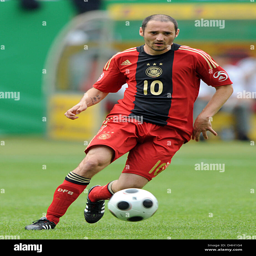
football player controls the ball in the test match at football player